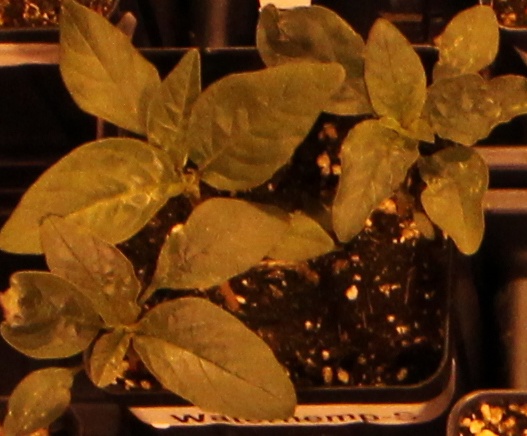
Label: Waterhemp